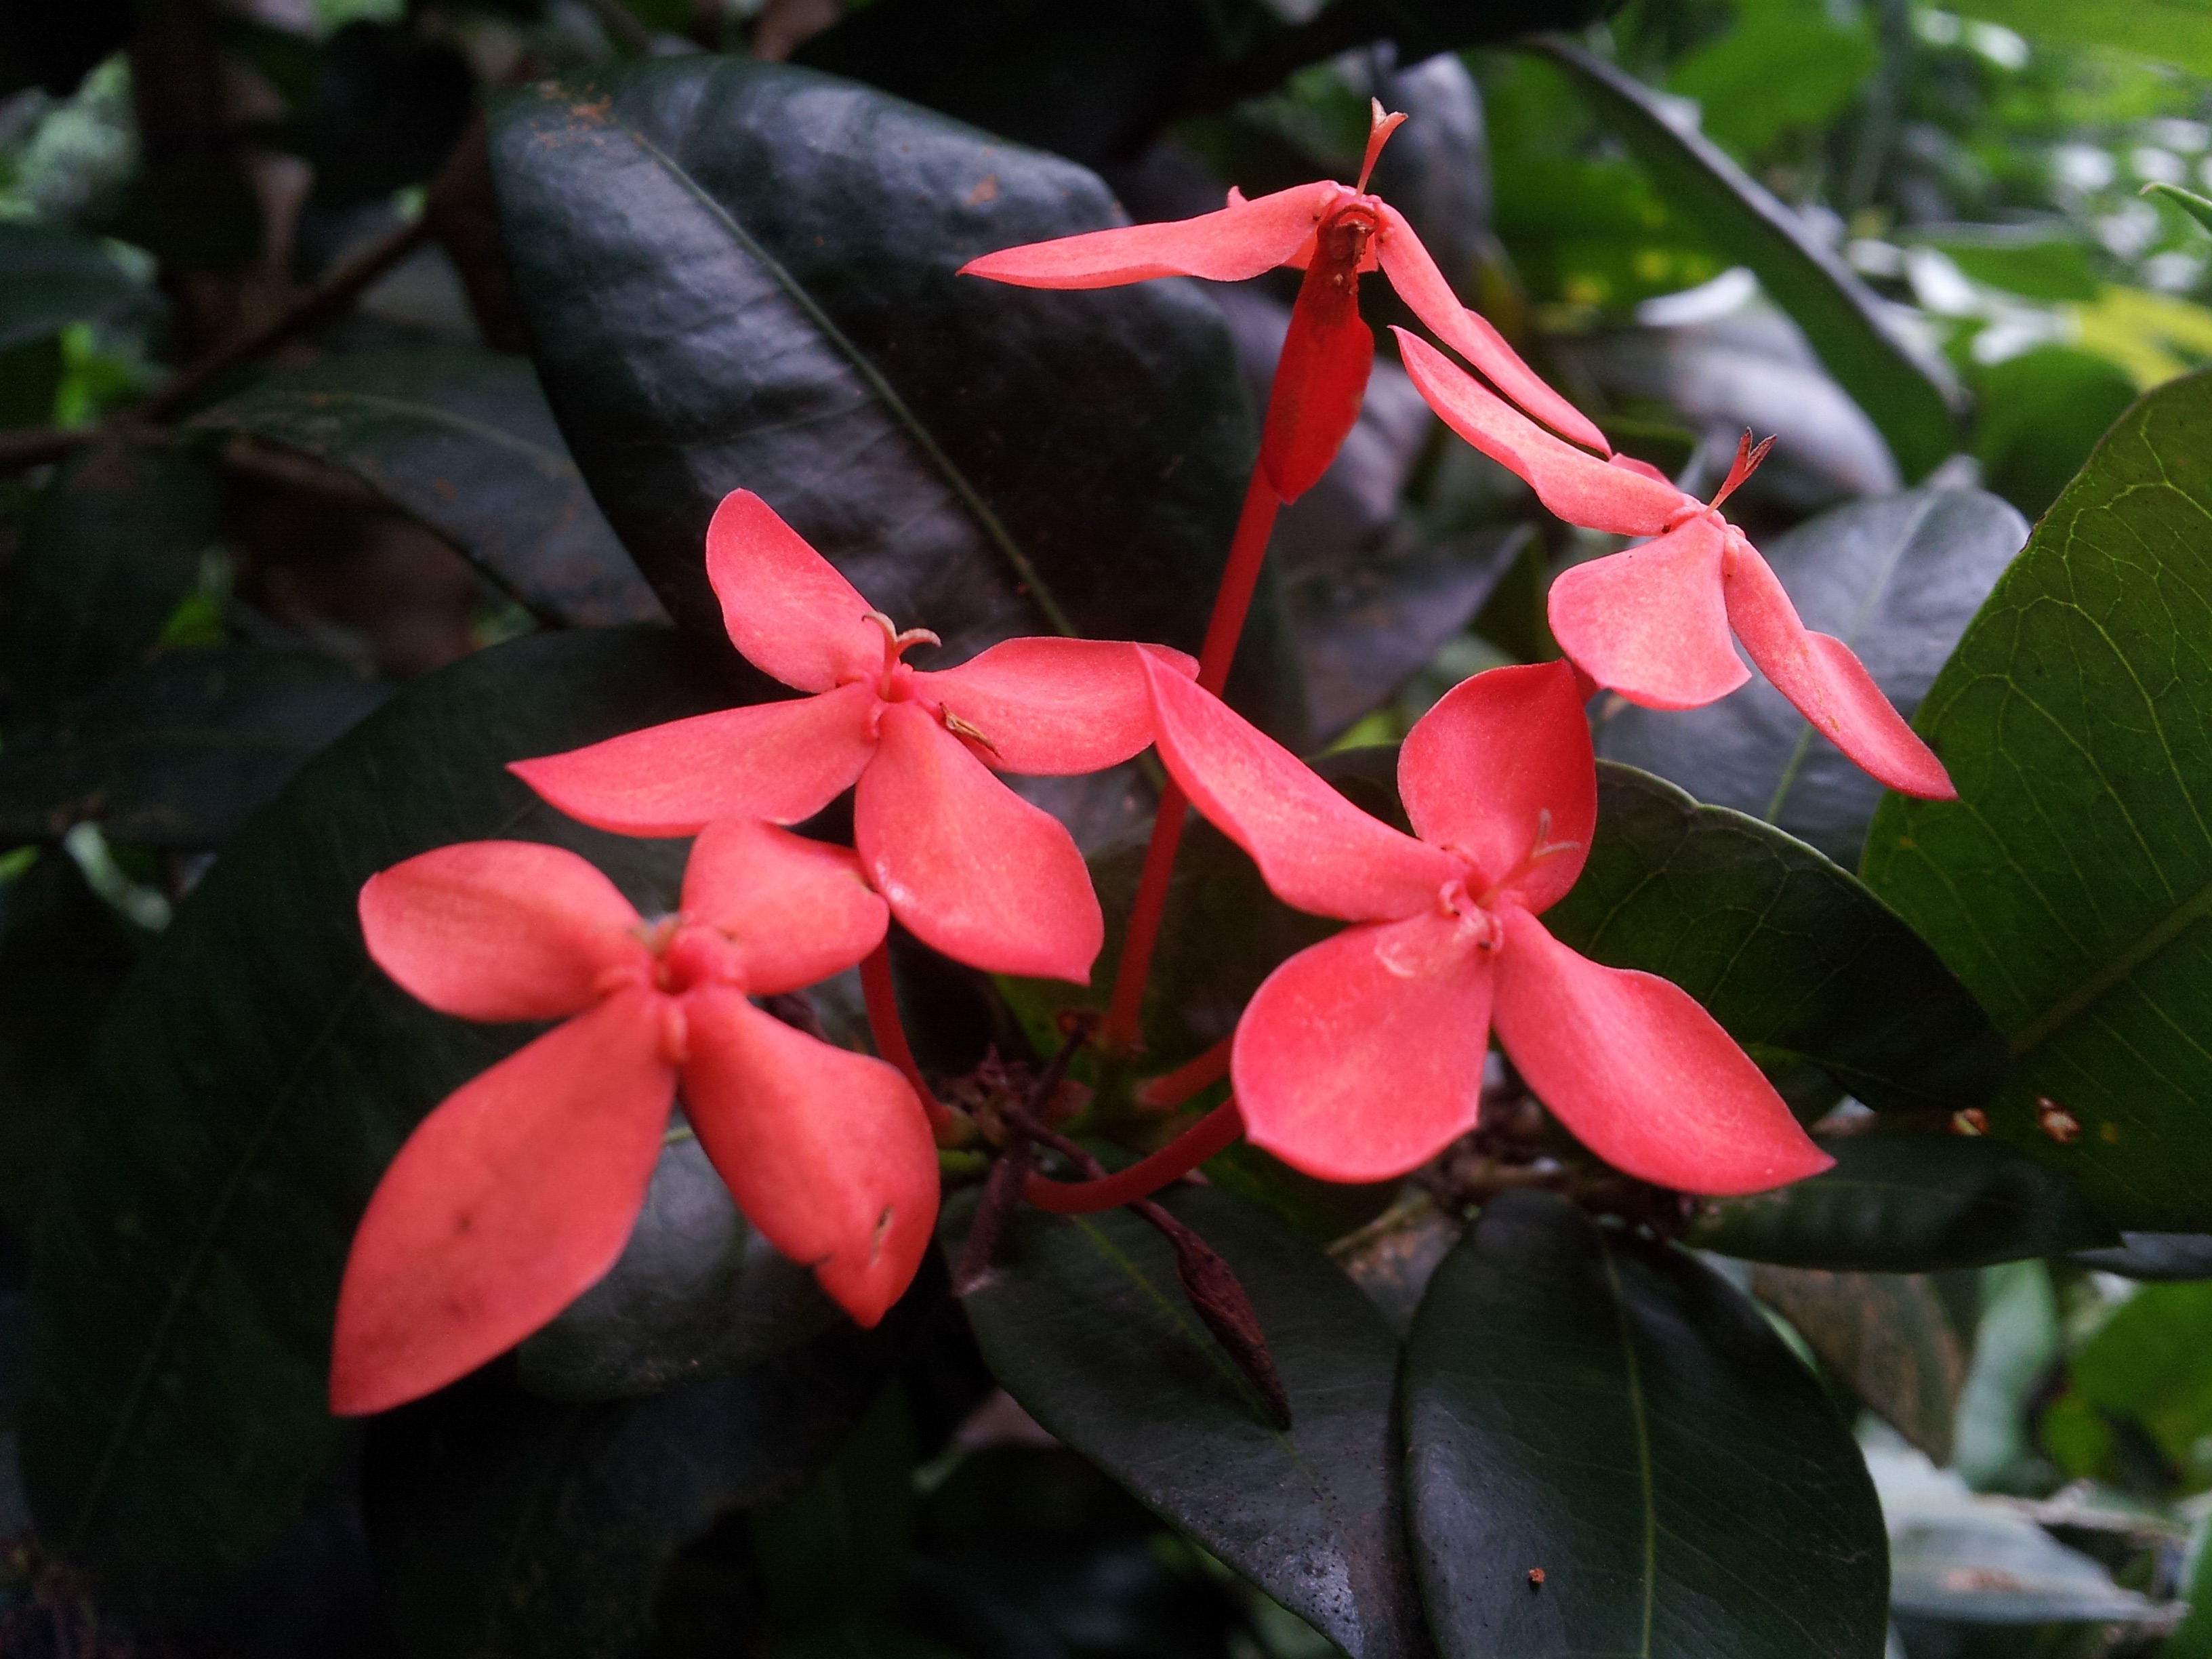
plant, leaf, flower, petal, red, botany, flora, shrub, flowering plant, land plant